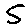
Label: 5